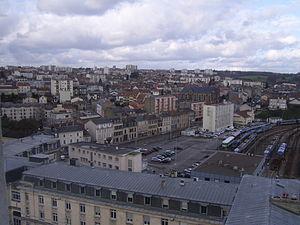
Vue du quartier Aristide Briand à Limoges, France
Depuis maintenant un siècle, et plus sérieusement depuis les années 1960, les Limousins avaient pris l'habitude de voir leurs campagnes, et même leurs villes se dépeupler.